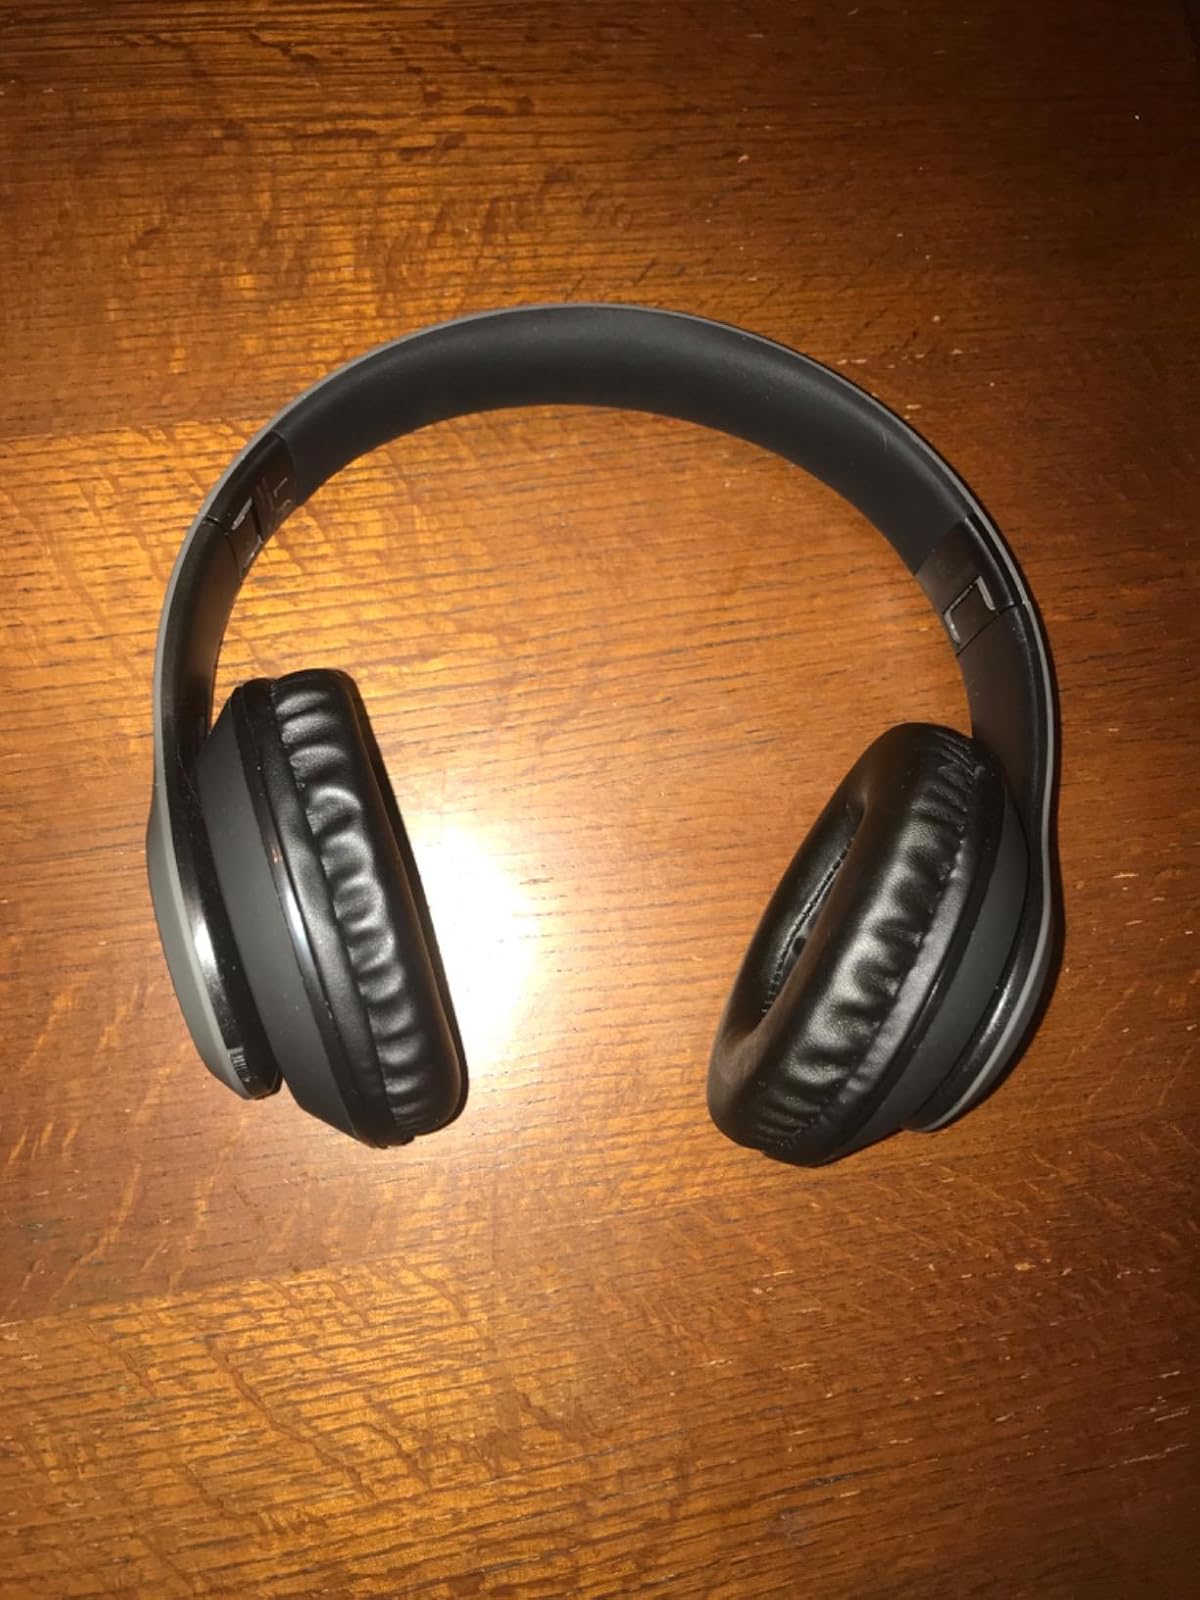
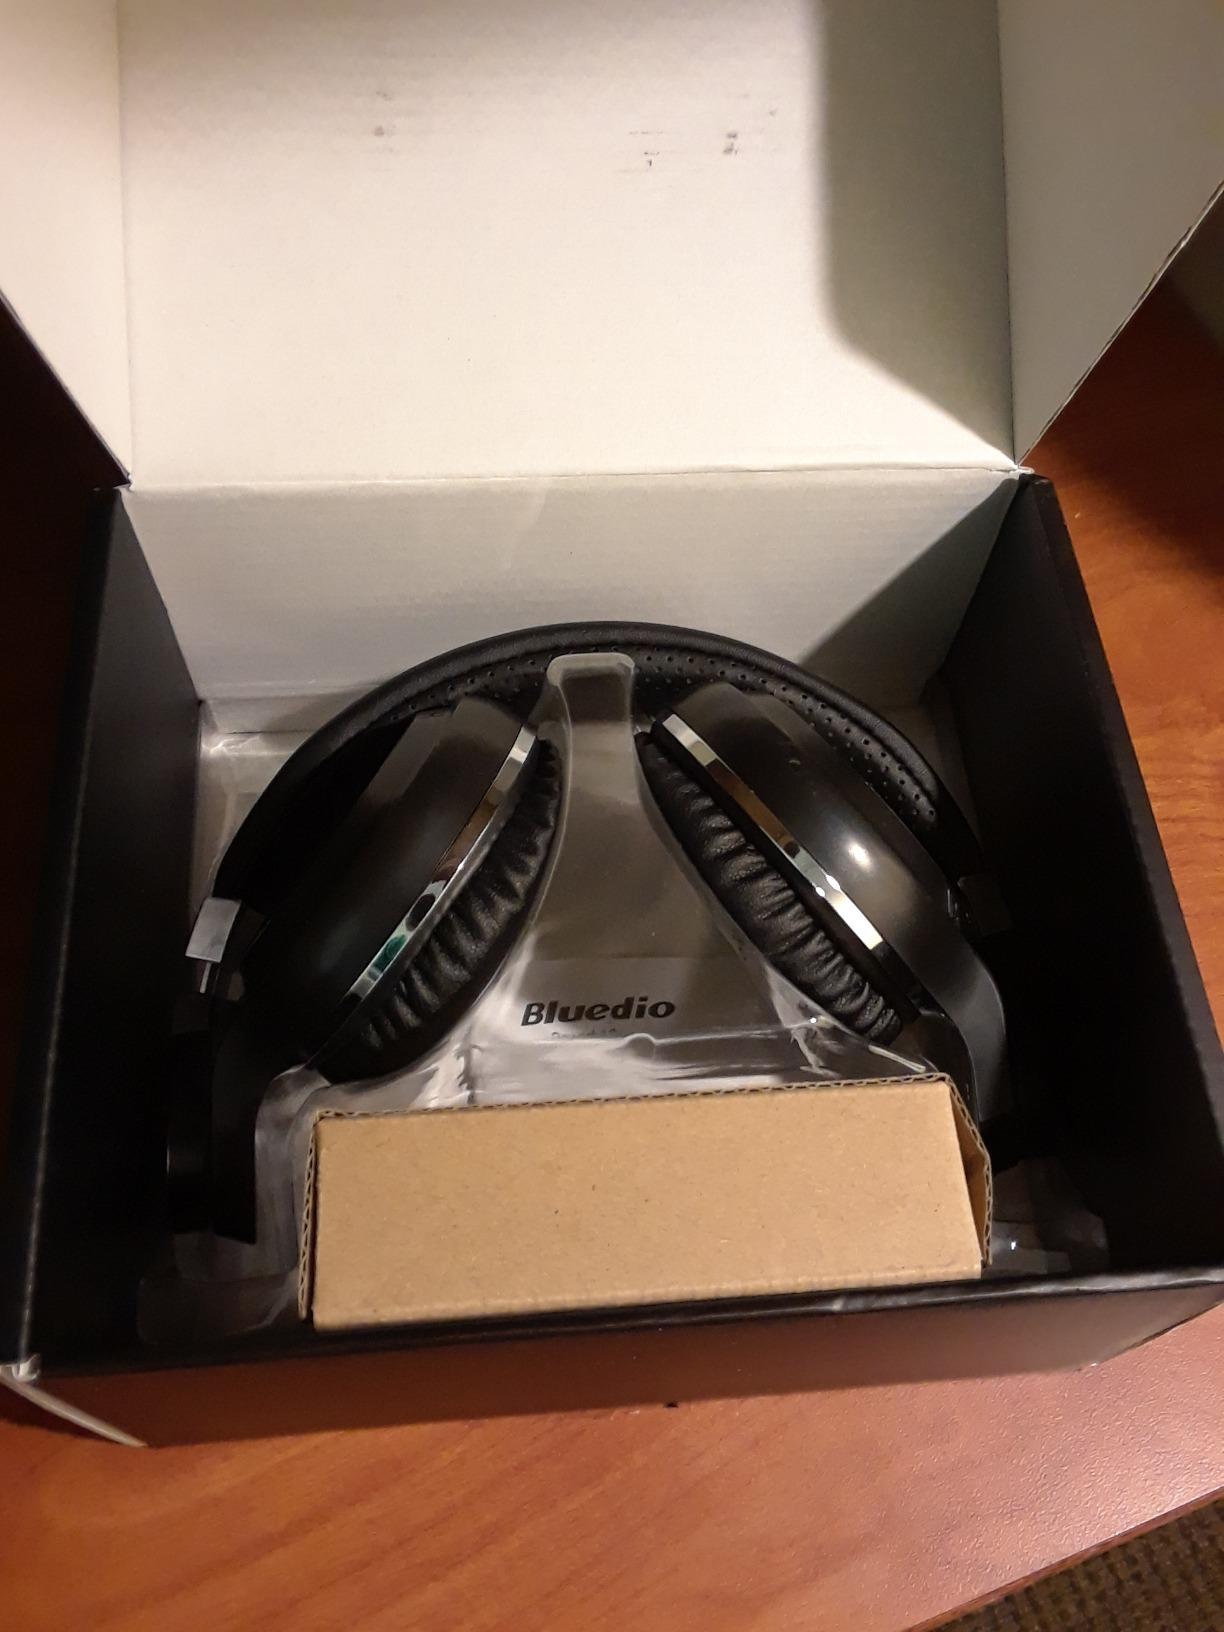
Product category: headphones
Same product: no